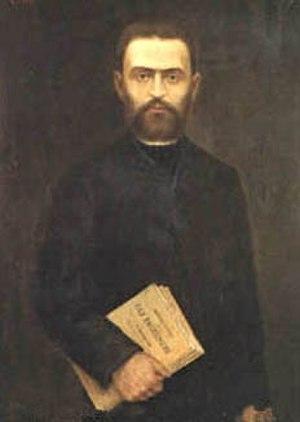
Carlo Alberto Castigliano est un ingénieur et un mathématicien italien qui s'illustra par ses travaux en théorie mathématique de l'élasticité et en mécanique des structures déformables.